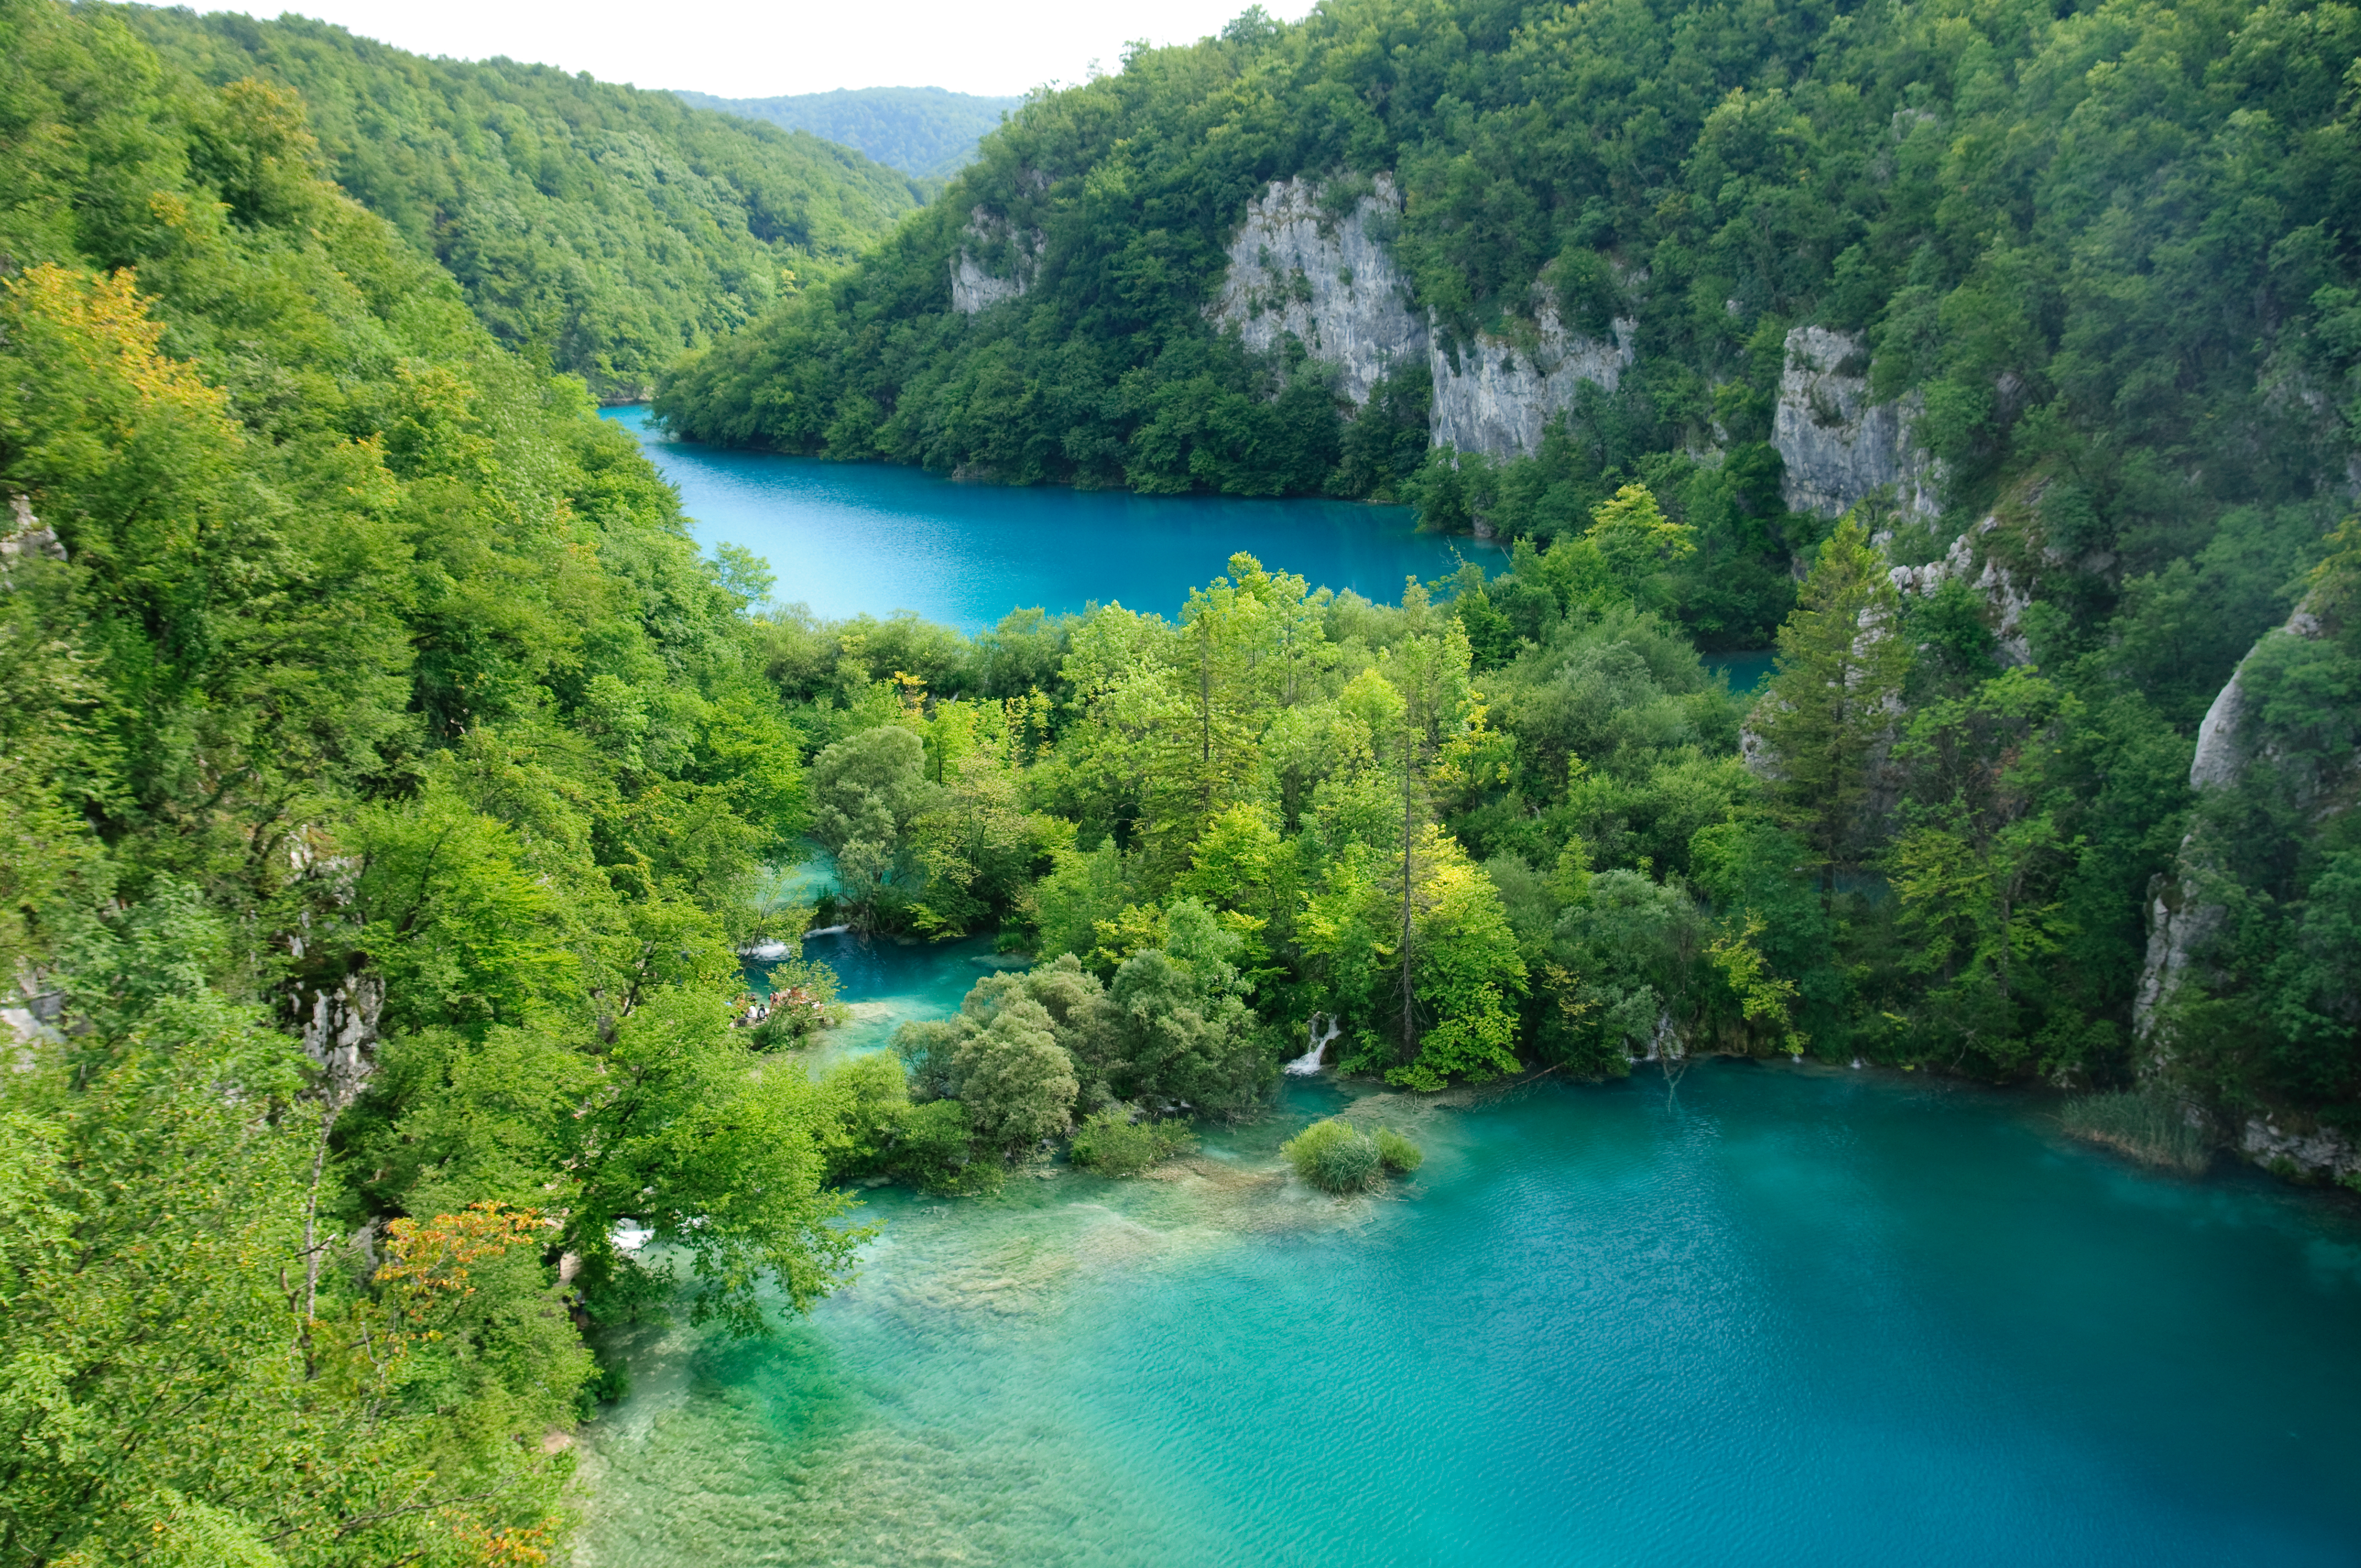
waterfall, lake, river, valley, mountain range, fjord, reservoir, nikon, body of water, croatia, loch, crater lake, hvratska, d300, plitvice, landform, tarn, nature reserve